Plaine des Cafres

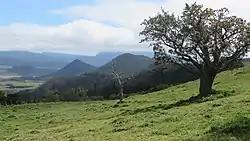
Viewed from RF5 showing small volcano cones in this valley

The Plaine des Cafres is a plateau on Réunion Island, one of the French volcanic islands in the Mascarene Archipelago in the southwestern Indian Ocean. It is part of the commune of Le Tampon.